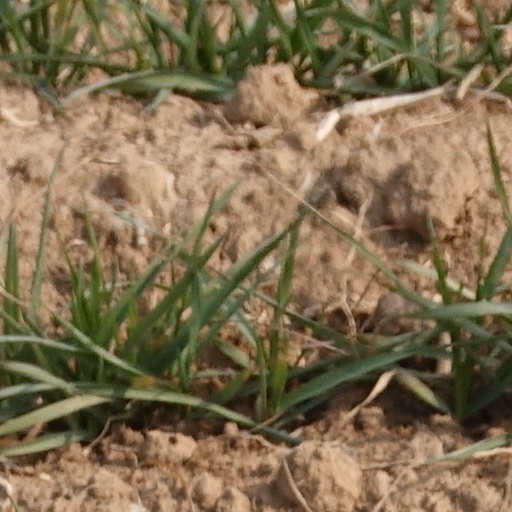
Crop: wheat